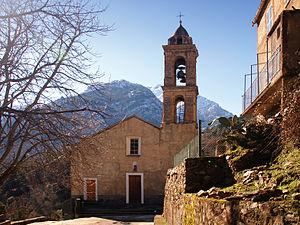
Le Capu Biancu est un sommet de Corse situé dans le massif du Monte Cinto et qui culmine à 2 562 m.
Asco est une commune française située dans la circonscription départementale de la Haute-Corse et le territoire de la collectivité de Corse. Elle appartenait à la piève de Caccia.